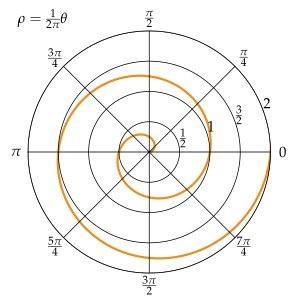
La spirale d'Archimède est la courbe d'équation polaire suivante :